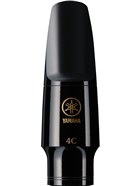
Yamaha - 5C Soprano Sax Mouthpiece
The Standard Series are made out of high-quality phenol resin (plastic) and feature a design based upon the top grade Custom Series. They are extremely consistent in specifications and playing quality, and offer excellent value for their price. The facing of this series is slightly shorter than that of the Custom Series making them easier to play, and easier for beginning students to achieve a rich characteristic saxophone sound. They also are available in a variety of sizes, to suit the needs players of many different styles.
Brand: Yamaha
Category: Arts & Entertainment > Hobbies & Creative Arts > Musical Instrument & Orchestra Accessories > Woodwind Instrument Accessories > Saxophone Accessories > Saxophone Parts > Saxophone Mouthpieces > Soprano Saxophone Mouthpieces